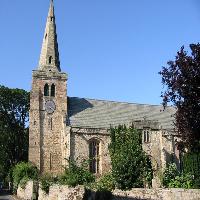
Weather: sun or clear